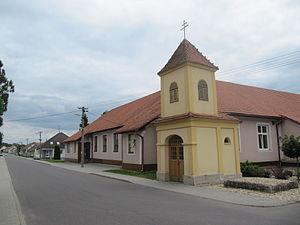
Šanov est une commune du district de Znojmo, dans la région de Moravie-du-Sud, en République tchèque. Sa population s'élevait à 1 506 habitants en 2019.